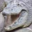
Label: crocodile